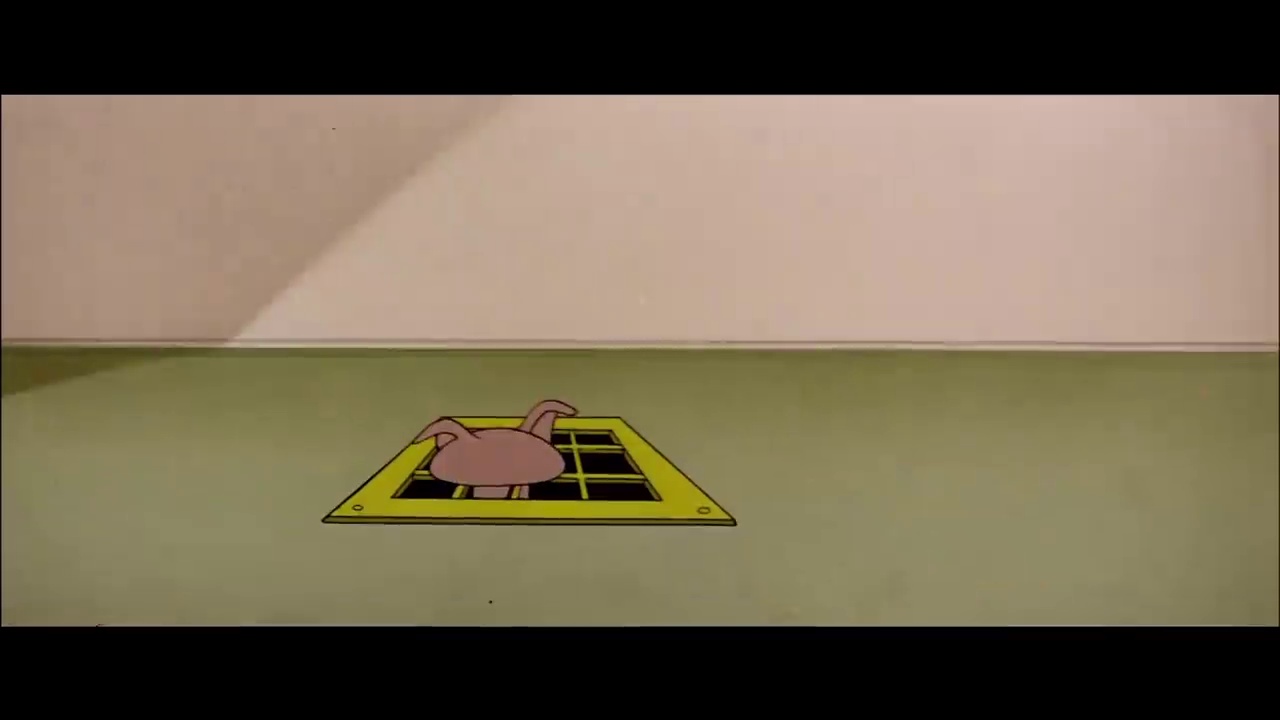
Portrait style: Cartoon Portrait